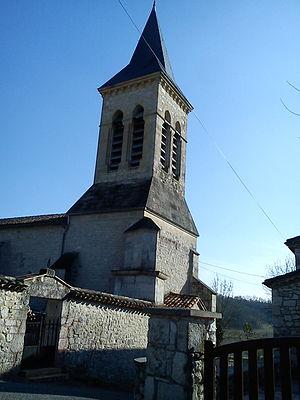
Église d'Anthé
Anthé est une commune du Sud-Ouest de la France, située en Agenais, dans le département de Lot-et-Garonne.